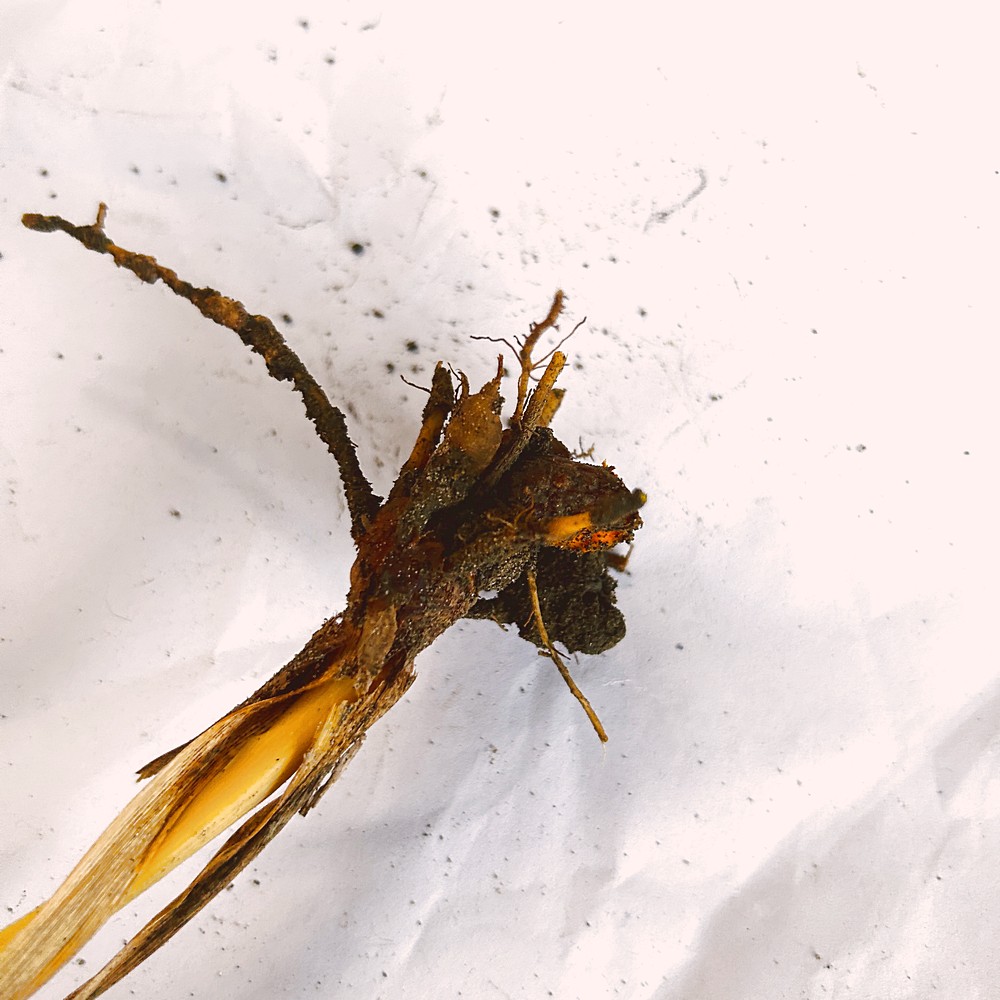
Label: Rhizome Disease Root